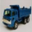
Label: truck